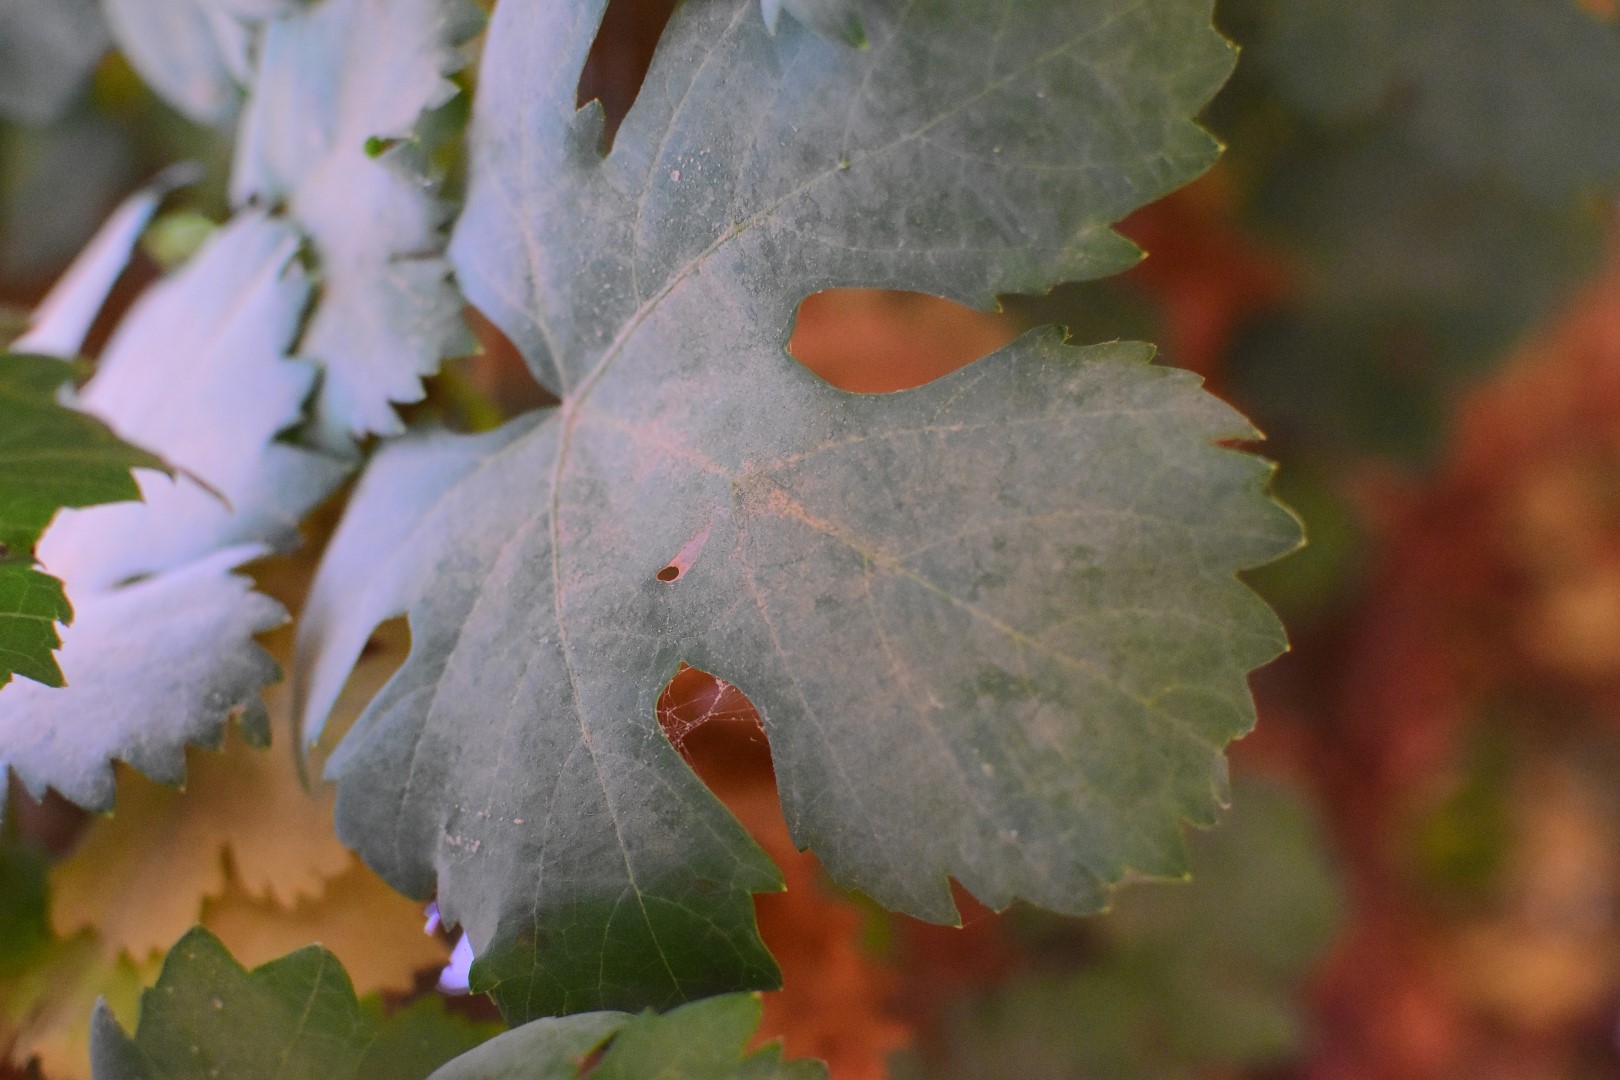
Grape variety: Aswud Balad